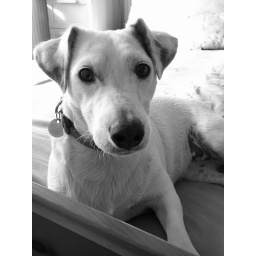
Hollie seems to come out quite well in black and white